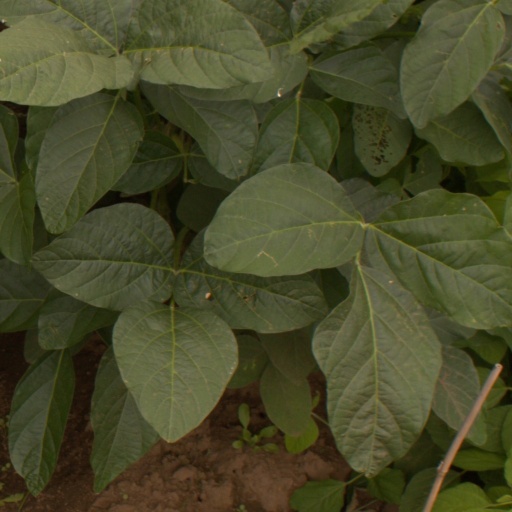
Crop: soybean